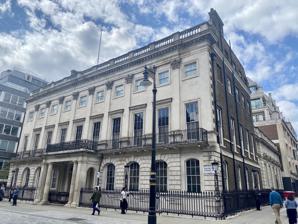
Building: 7 Burlington Gardens
Country: United Kingdom
Year built: 1725
7 Burlington Gardens in May 2022 7 Burlington Gardens is a Grade II* building in Mayfair , London. Formerly known as Queensberry House, it was later called Uxbridge House. The building was a bank for much of the 19th and 20th centuries, and was later for a time home to the London flagship store of the American fashion retailer Abercrombie & Fitch . Location The address is in the Mayfair district of London. Although the official address is "7 Burlington Gardens ", it is also on Savile Row and Google Maps labels the location as "42 Savile Row, Westminster ". On the side of the building facing Savile Row, a sign reads "Savile Row W1". On the facade of the building facing Burlington Gardens, it reads "Burlington Gardens W1". History Painting by Thomas Malton , in 1801. Private mansion The building was first erected as a home in the early 1720s. Designed by Giacomo Leoni , the house was initially commissioned by John Bligh M.P., but was sold by him (while the property was still being fitted out) to the 3rd Duke of Queensbury in 1722. As Queensbury House, it remained the Duke's London residence until his death in 1778. After standing empty for some years, the property was leased in 1785 to the 1st Earl of Uxbridge , who subsequently bought the freehold and renamed it Uxbridge House. He commissioned architect John Vardy to extend the property eastward as far as Savile Row and back along Old Burlington Street . His son the 2nd Earl (created Marquess of Anglesey in 1815) inherited the house; following his death the house was sold in 1854 to the Bank of England . Bank branch The Bank had purchased the house to serve as its Western Branch , providing private and commercial banking services to the residents and retail businesses of London's developing West End . The Bank's architect, Philip C. Hardwick , was commissioned to reconfigure the property to its new purpose. Vaults were created below ground, the old dining room was turned into a banking hall and a new main entrance was inserted into the frontage on Burlington Gardens. The building was further extended behind (over what had been the stable yard of Uxbridge House) in the 1870s. The Bank of England retained its Western Branch on Burlington Gardens up until 1930, when (having taken a decision to withdraw from the commercial banking sector in order to focus on its role as a central bank ) the Bank sold the building (and much of the associated business) to the Royal Bank of Scotland . As the Royal Bank of Scotland Western Branch, the building continued in use as a bank up until the early 21st century. Abercrombie & Fitch Abercrombie & Fitch leased the location in 2005. Overnight in May, a two-story construction wall was erected around the building and was plastered with half-naked men and "Abercrombie & Fitch". The retail space occupies two floors within the building. Abercrombie & Fitch's presence on Savile Row was initially criticised by the bespoke clothing manufacturers of the street. The Savile Row Bespoke was formed with permission of the City of Westminster to join Row tailors in protecting the image of Savile Row. Mark Henderson, CEO of Gieves & Hawkes was made Chairman and he commented that "Exploiting the Savile Row name to attract high-paying retailers and businesses, at the cost of this world-esteemed industry [Savile Row tailoring], is shortsighted." Another Row tailor, Thomas Mahon, negatively commented on the situation to The Times : "If the Bespoke businesses were driven out by crappy retail stores selling poor-quality clothes...then Savile Row's name would be irreparably damaged." In 2020, Abercrombie & Fitch announced it was closing its Savile Row store, along with six other global flagship locations, in response to the global pandemic. Restaurant proposal As of 2022, plans have been made by an American developer to change the former residence into a restaurant with several bars. Gallery The early years. The house in 1790. Plans before expansion in the 18th century. 1825 plans. References